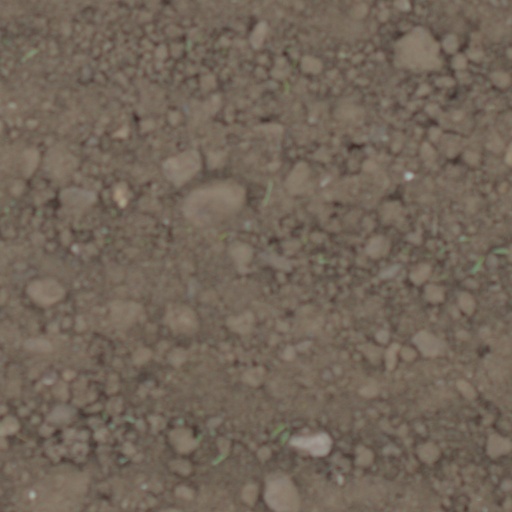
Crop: wheat